Alfred E. Child

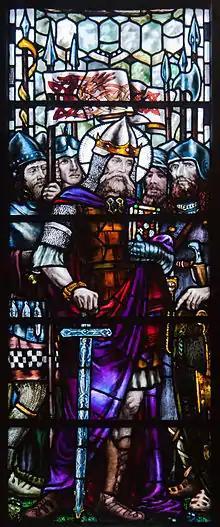
St. Patrick's Cathedral Dublin, North Transept Window King Cormac of Cashel, (detail)

Alfred Ernest Child was born in London in 1875. As a young man, he left school to work in an accountant's office, working there for a year when he decided to pursue a career in the arts. He studied in the Central School of Arts and Crafts having won a scholarship, and went on to study stained glass under Christopher Whall as an assistant glass painter and designer. Child was married to Annie, with whom he had two sons and a daughter. Child died of stroke in Dublin in 1939.